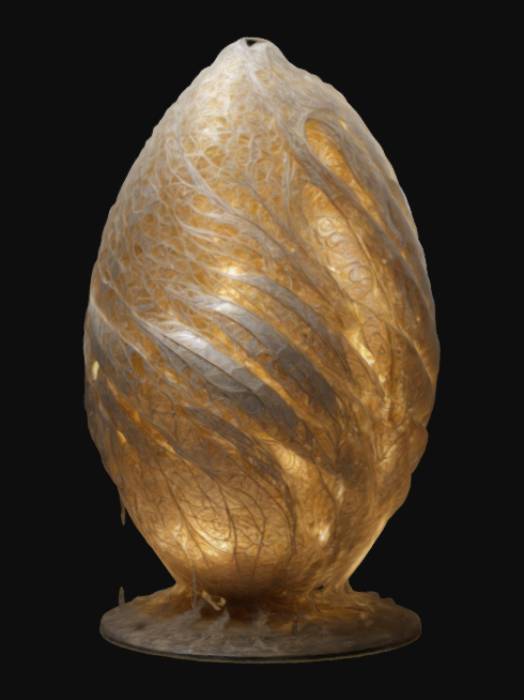
미적 점수 (1~10점): 1